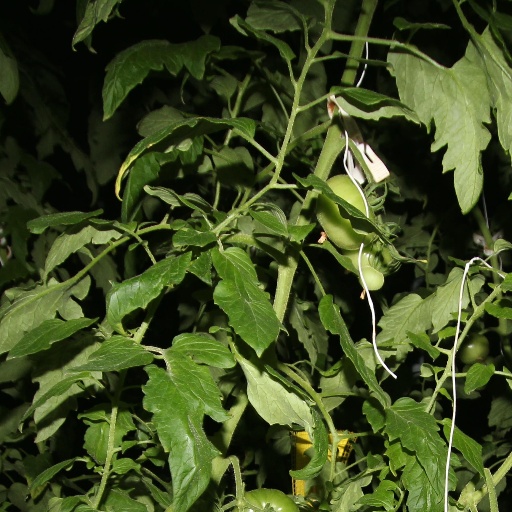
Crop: tomato